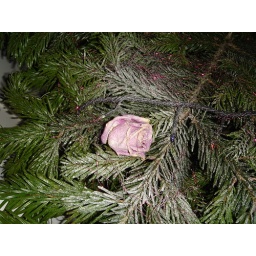
flowers in the tree